CLUE model

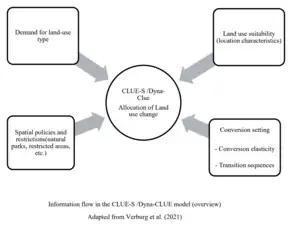
Information flow in the CLUE-S /Dyna-CLUE model (overview)

The "Dyna-CLUE" (dynamic conversion of land use and its effects) model is the adapted version of CLUE-S model, built upon the combination of the top-down approach of spatial allocation of land-use change and bottom-up approach of specification of conversions for specific land-use alterations.